Philip Nitschke

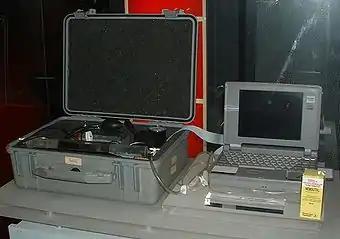
Philip Nitschke's "Deliverance Machine"

In December 2008 Nitschke released details of a euthanasia machine to the media. He called it "flawless" and "undetectable", saying the new process uses ordinary household products including a barbecue gas bottle — available from hardware stores — filled with nitrogen. Nitschke developed a process in which patients lose consciousness immediately and die a few minutes later.